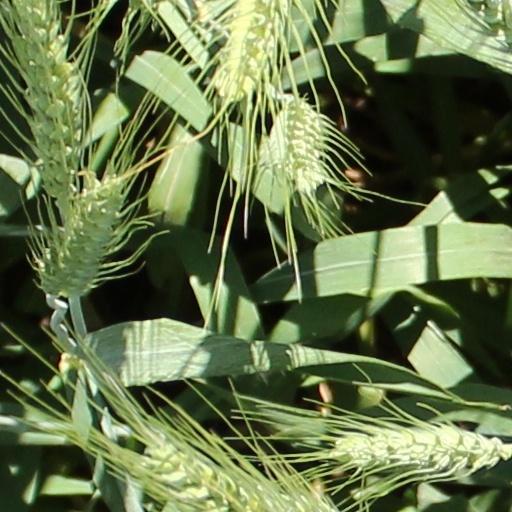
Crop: wheat